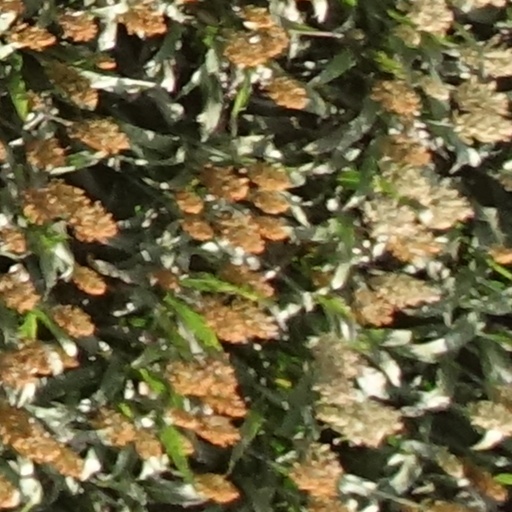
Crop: sorghum